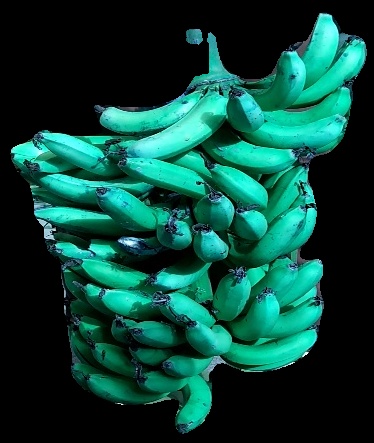
Variety: pachbale
Grade: grade3